Albatros L.71

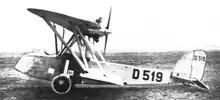

Flight described the L.71 as a flying boat on wheels because, in the 1920s, such aircraft were almost the only modern pusher biplanes. Visually, the most unusual feature was the extreme stagger, introduced to optimise the view for each of the occupants of its tandem cockpits. Both wings had spruce spars, continuous from tip to tip, and spruce ribs. The larger upper wing had no dihedral but carried the ailerons; the lower wing had 1.5° of dihedral. Outward leaning, aluminium tube N-form interplane struts braced the wings but there was none of the usual flying wire bracing in the single bay; the wings were aerodynamically quite thick, allowing them to be internally braced cantilevers. The upper wing centre section was supported by a shorter pair of outward leaning N struts from the upper fuselage. Though the lower plane was set at mid-fuselage the interplane gap was large, to provide clearance for the two blade propeller.